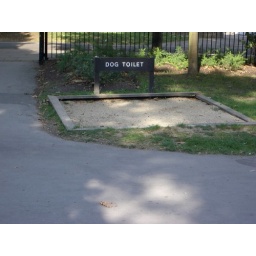
waslking in nitthing hill park when i noticed this dog toilet thought it was funny